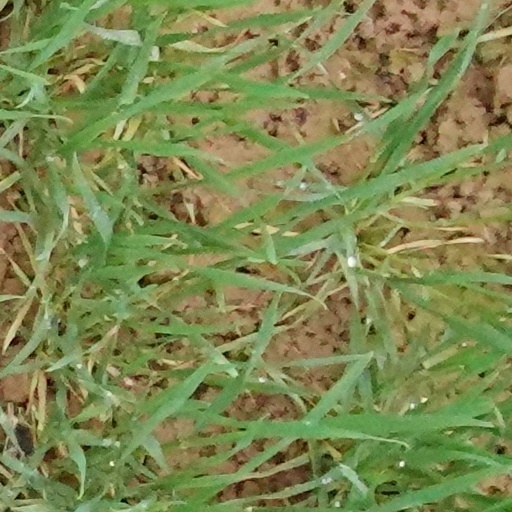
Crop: wheat